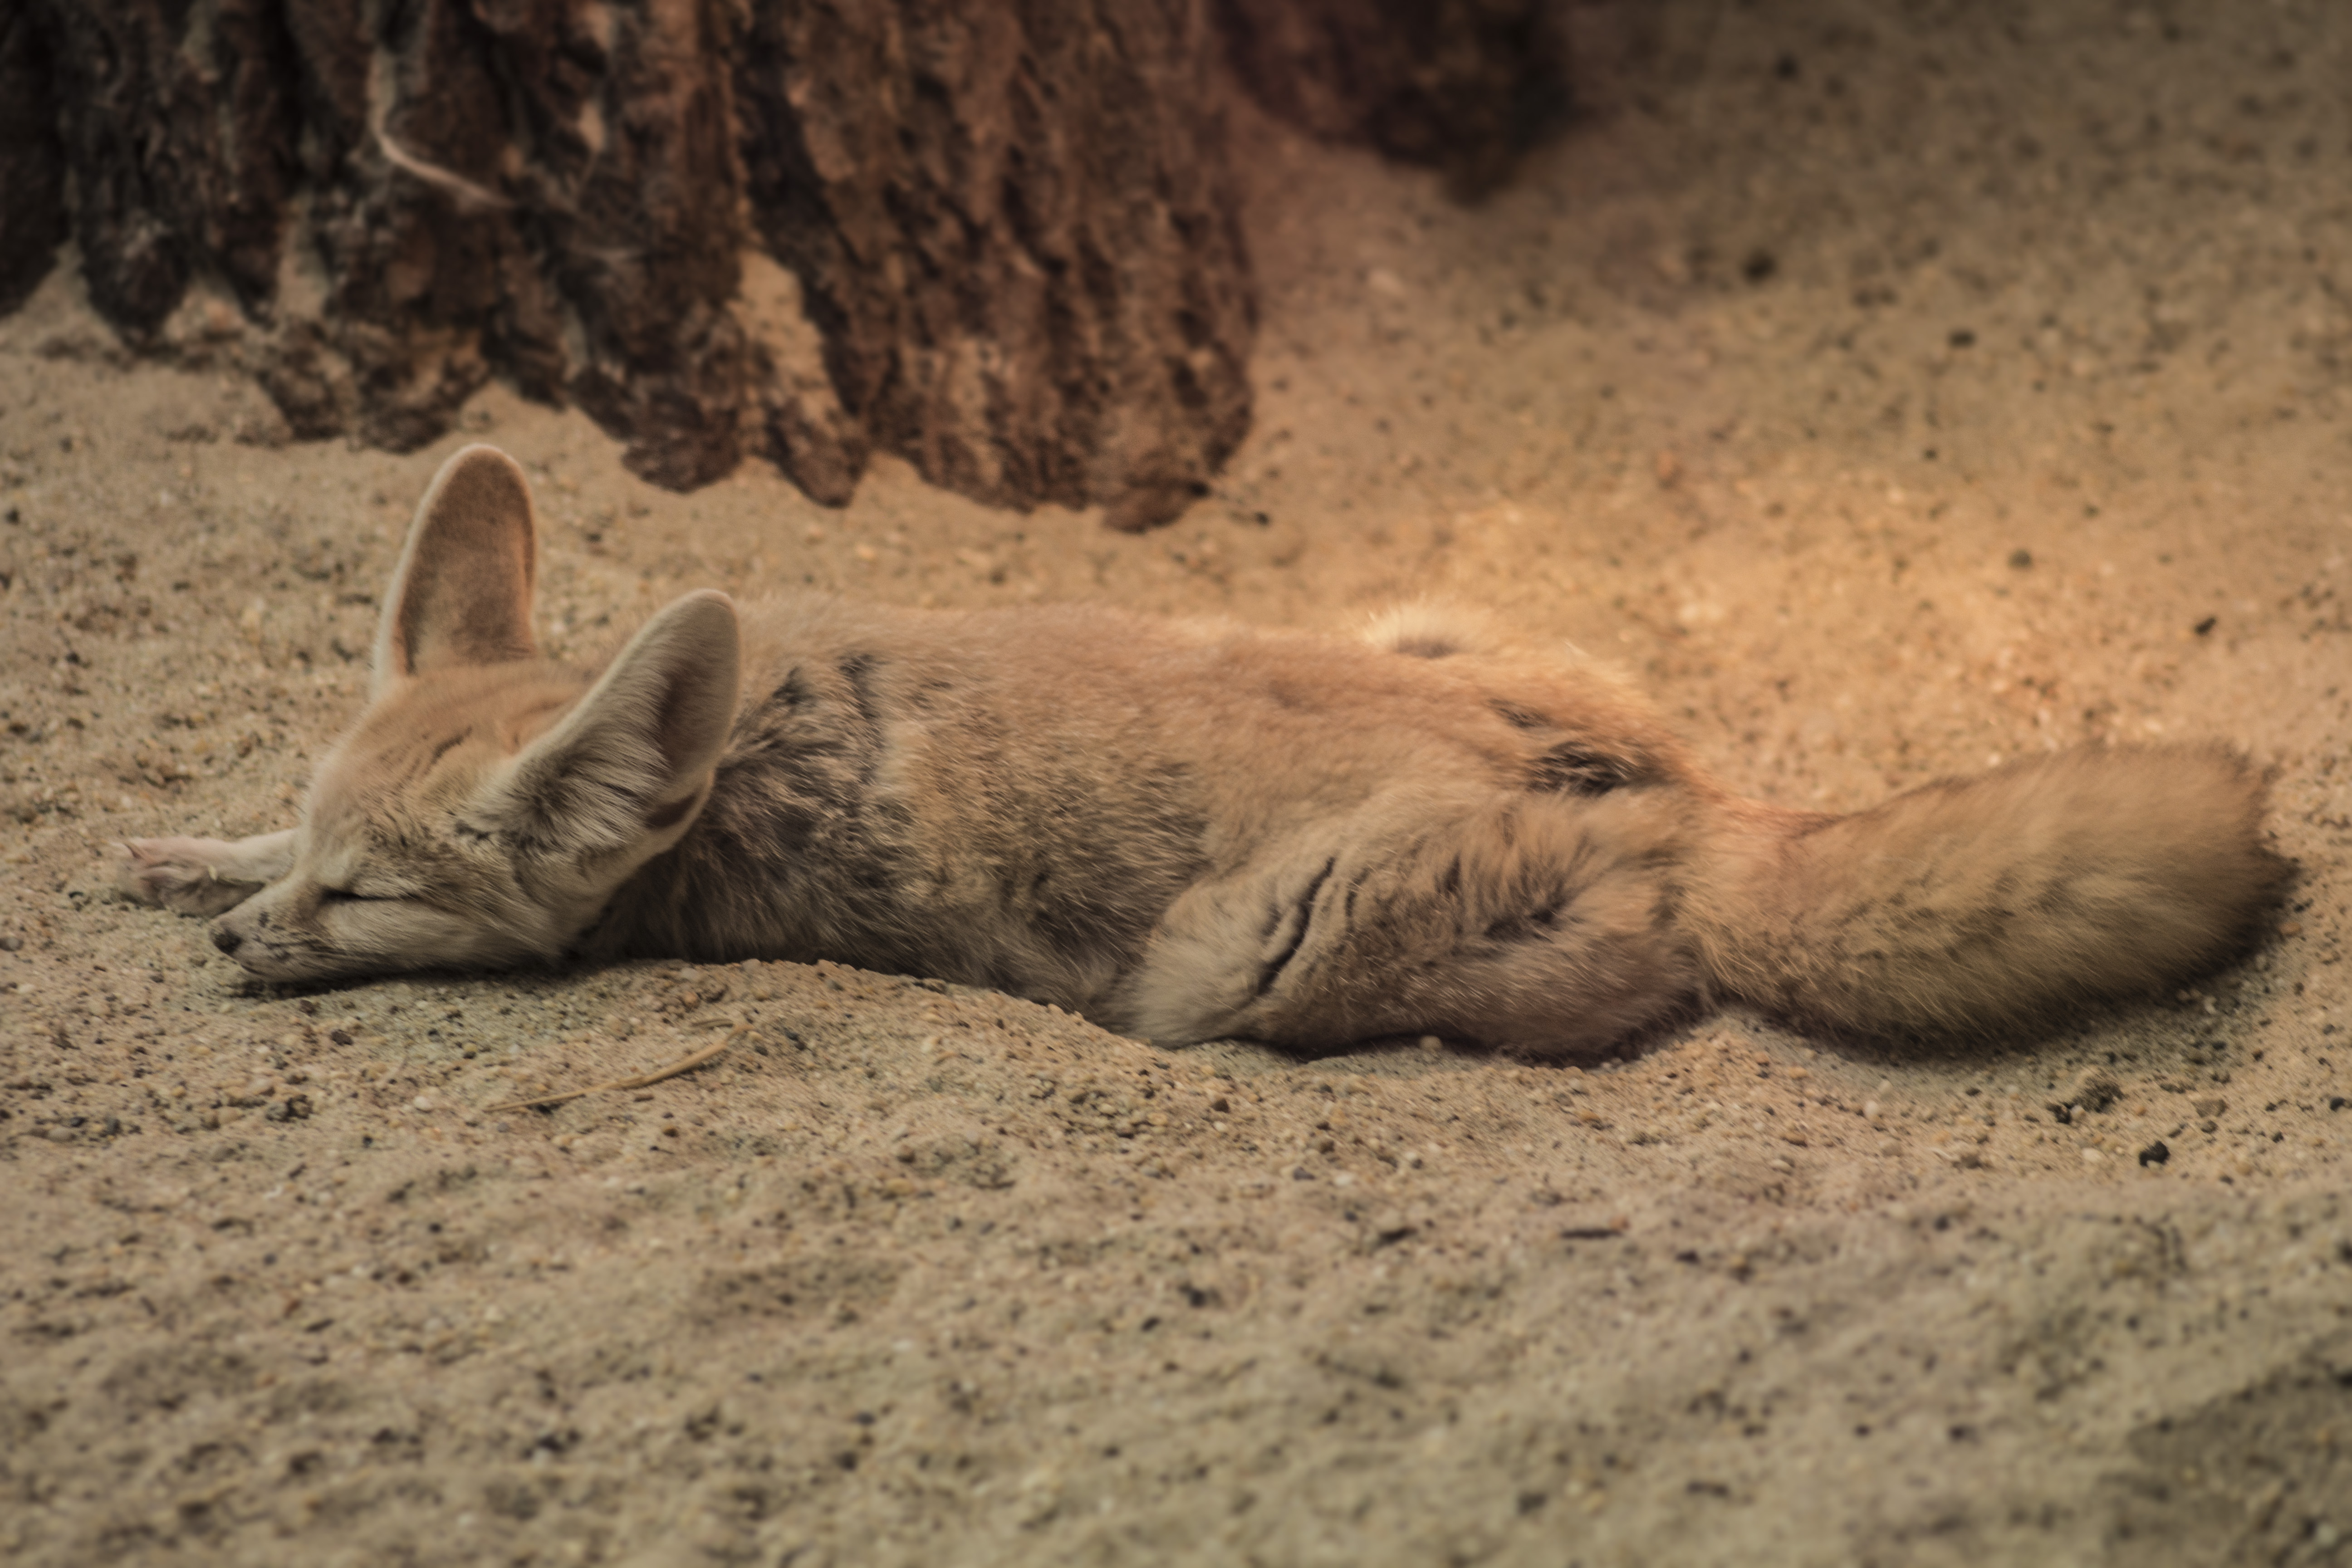
sand, wildlife, cat, soil, mammal, fauna, skin